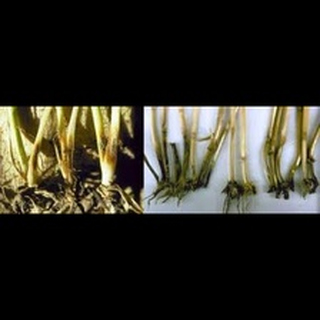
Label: wheat_leaf_blight